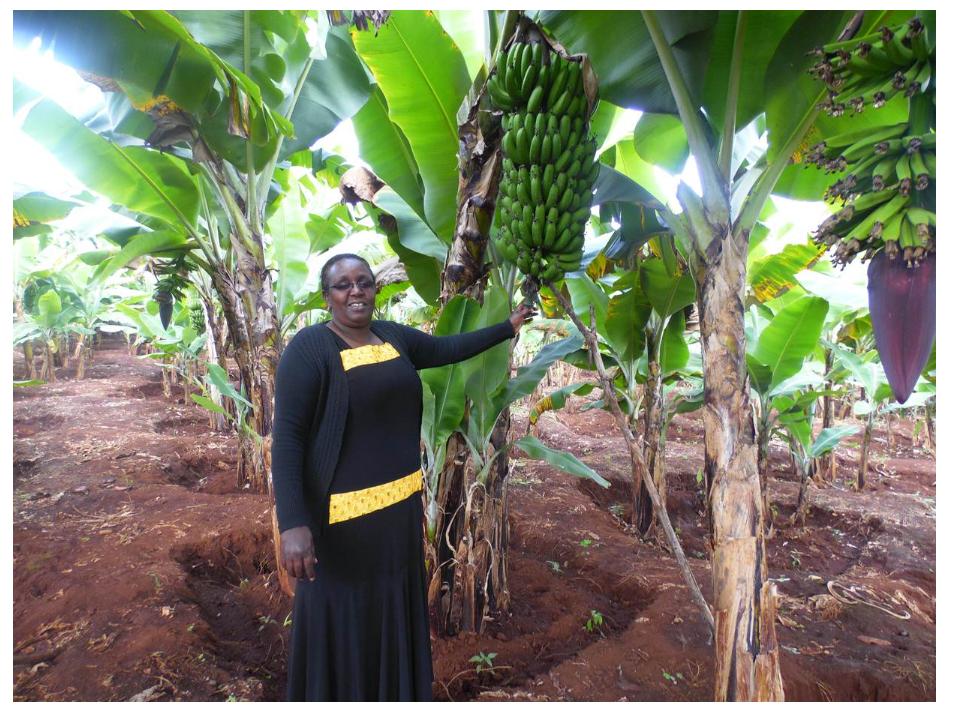
Mwanamke mkulima anaejishughulisha na shughuli za kilimo cha kibiashara akiwa katika shamba lake lenye migomba, iliyokua na kunawiri vizuri iliyozaa ndizi zilizokuwa nyingi kabisa, mkulima huyu akianza kuona matumaini ya kufikia malengo yake.